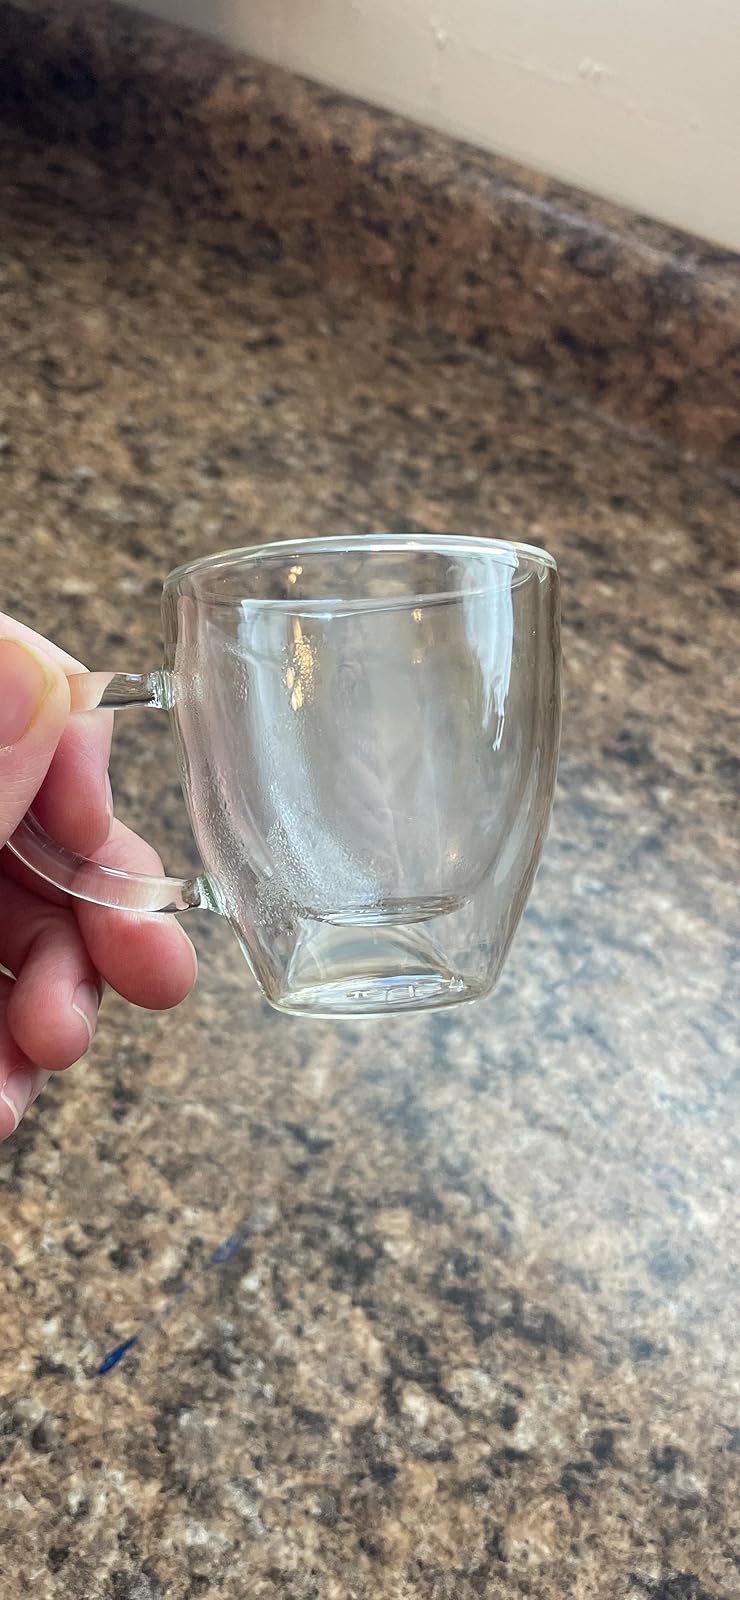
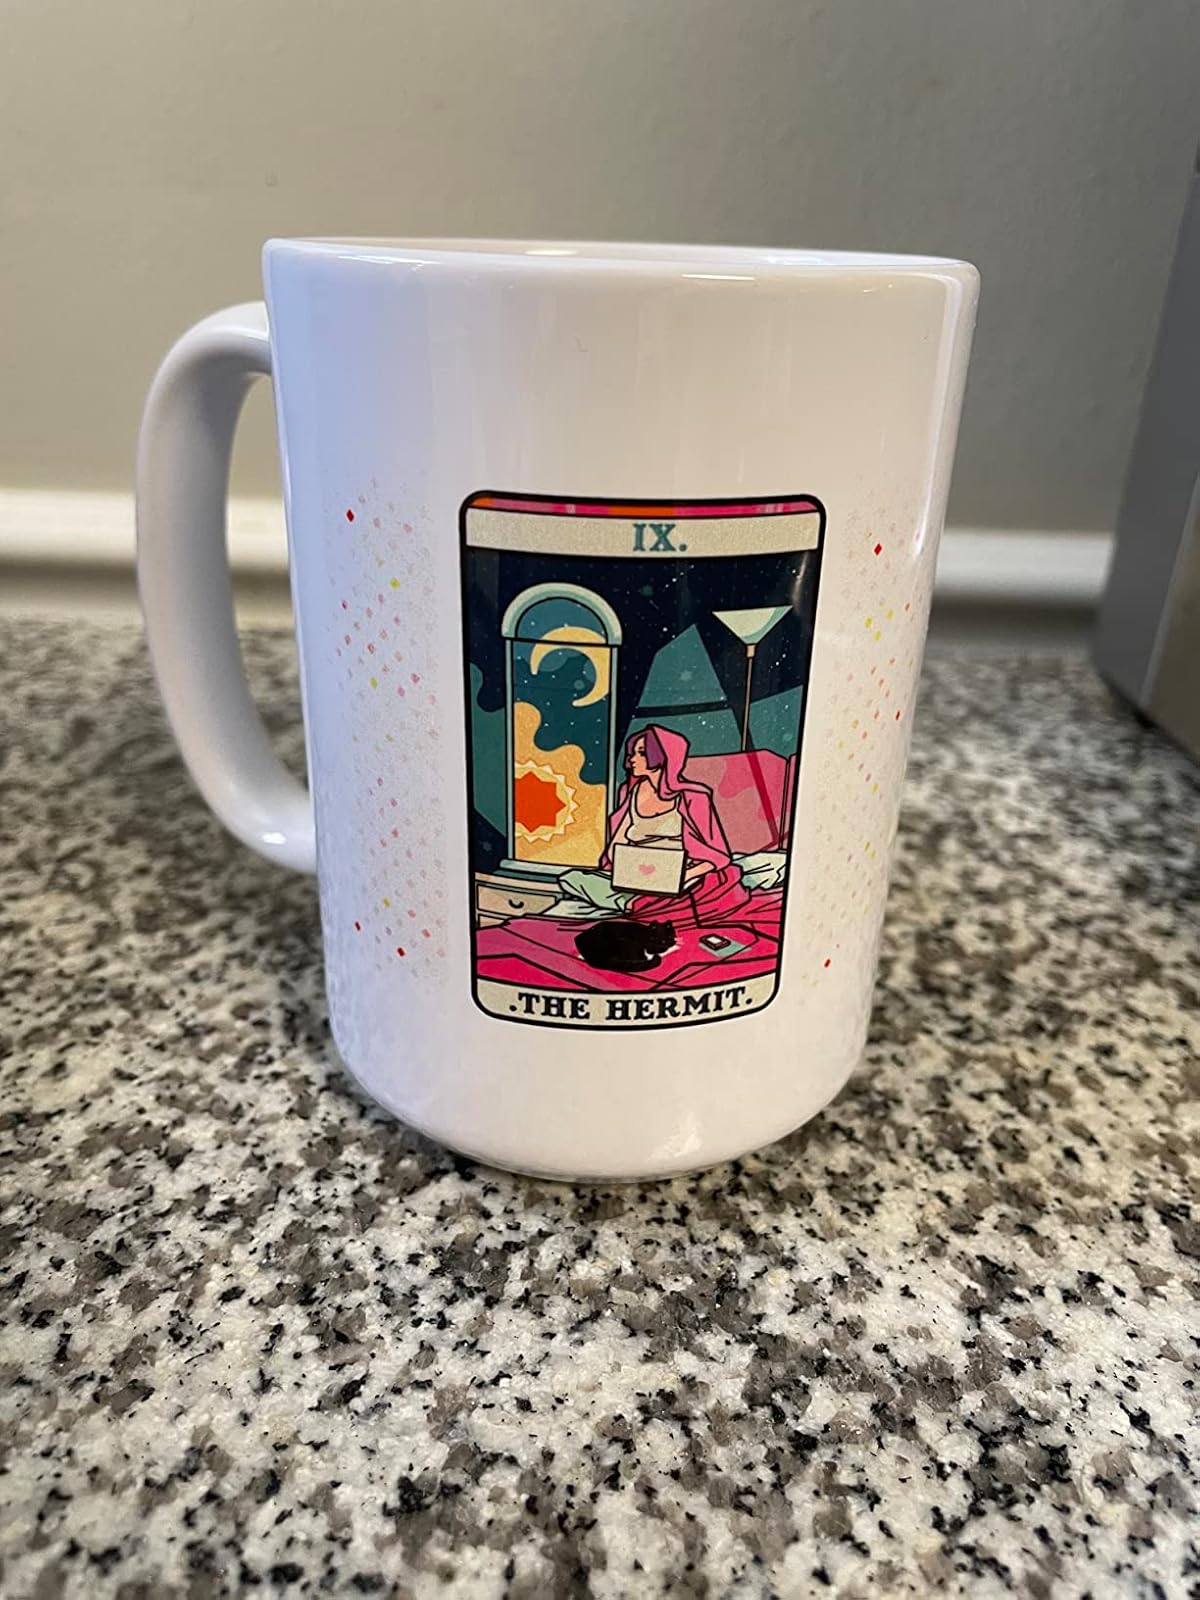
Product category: items_mug
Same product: no